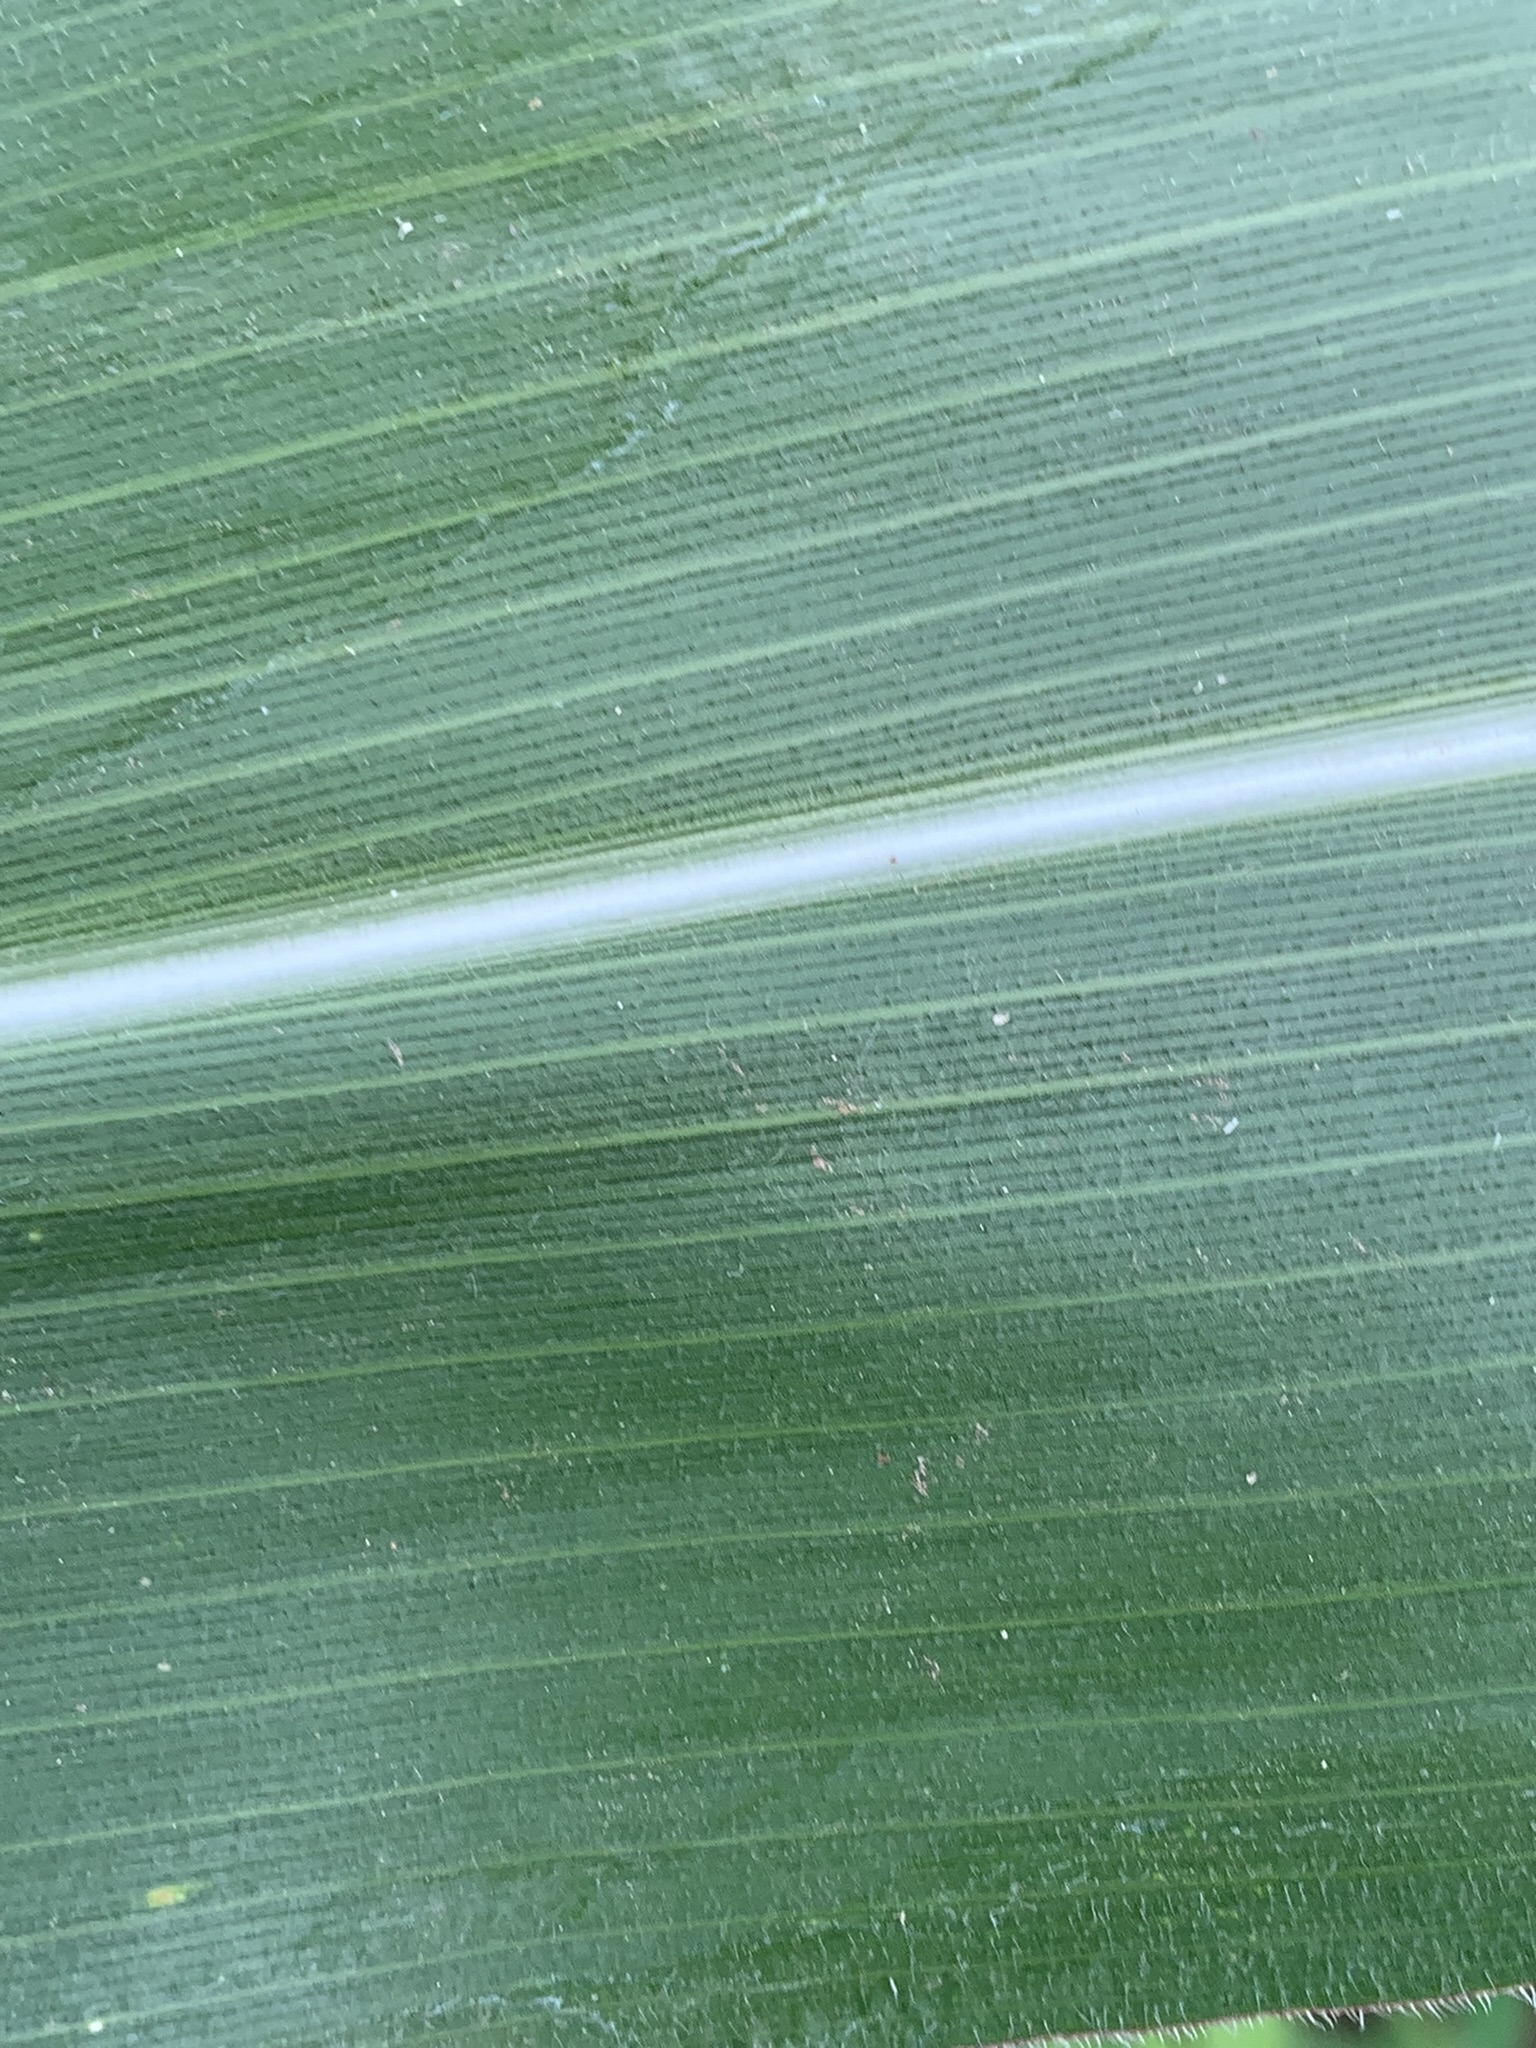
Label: Healthy